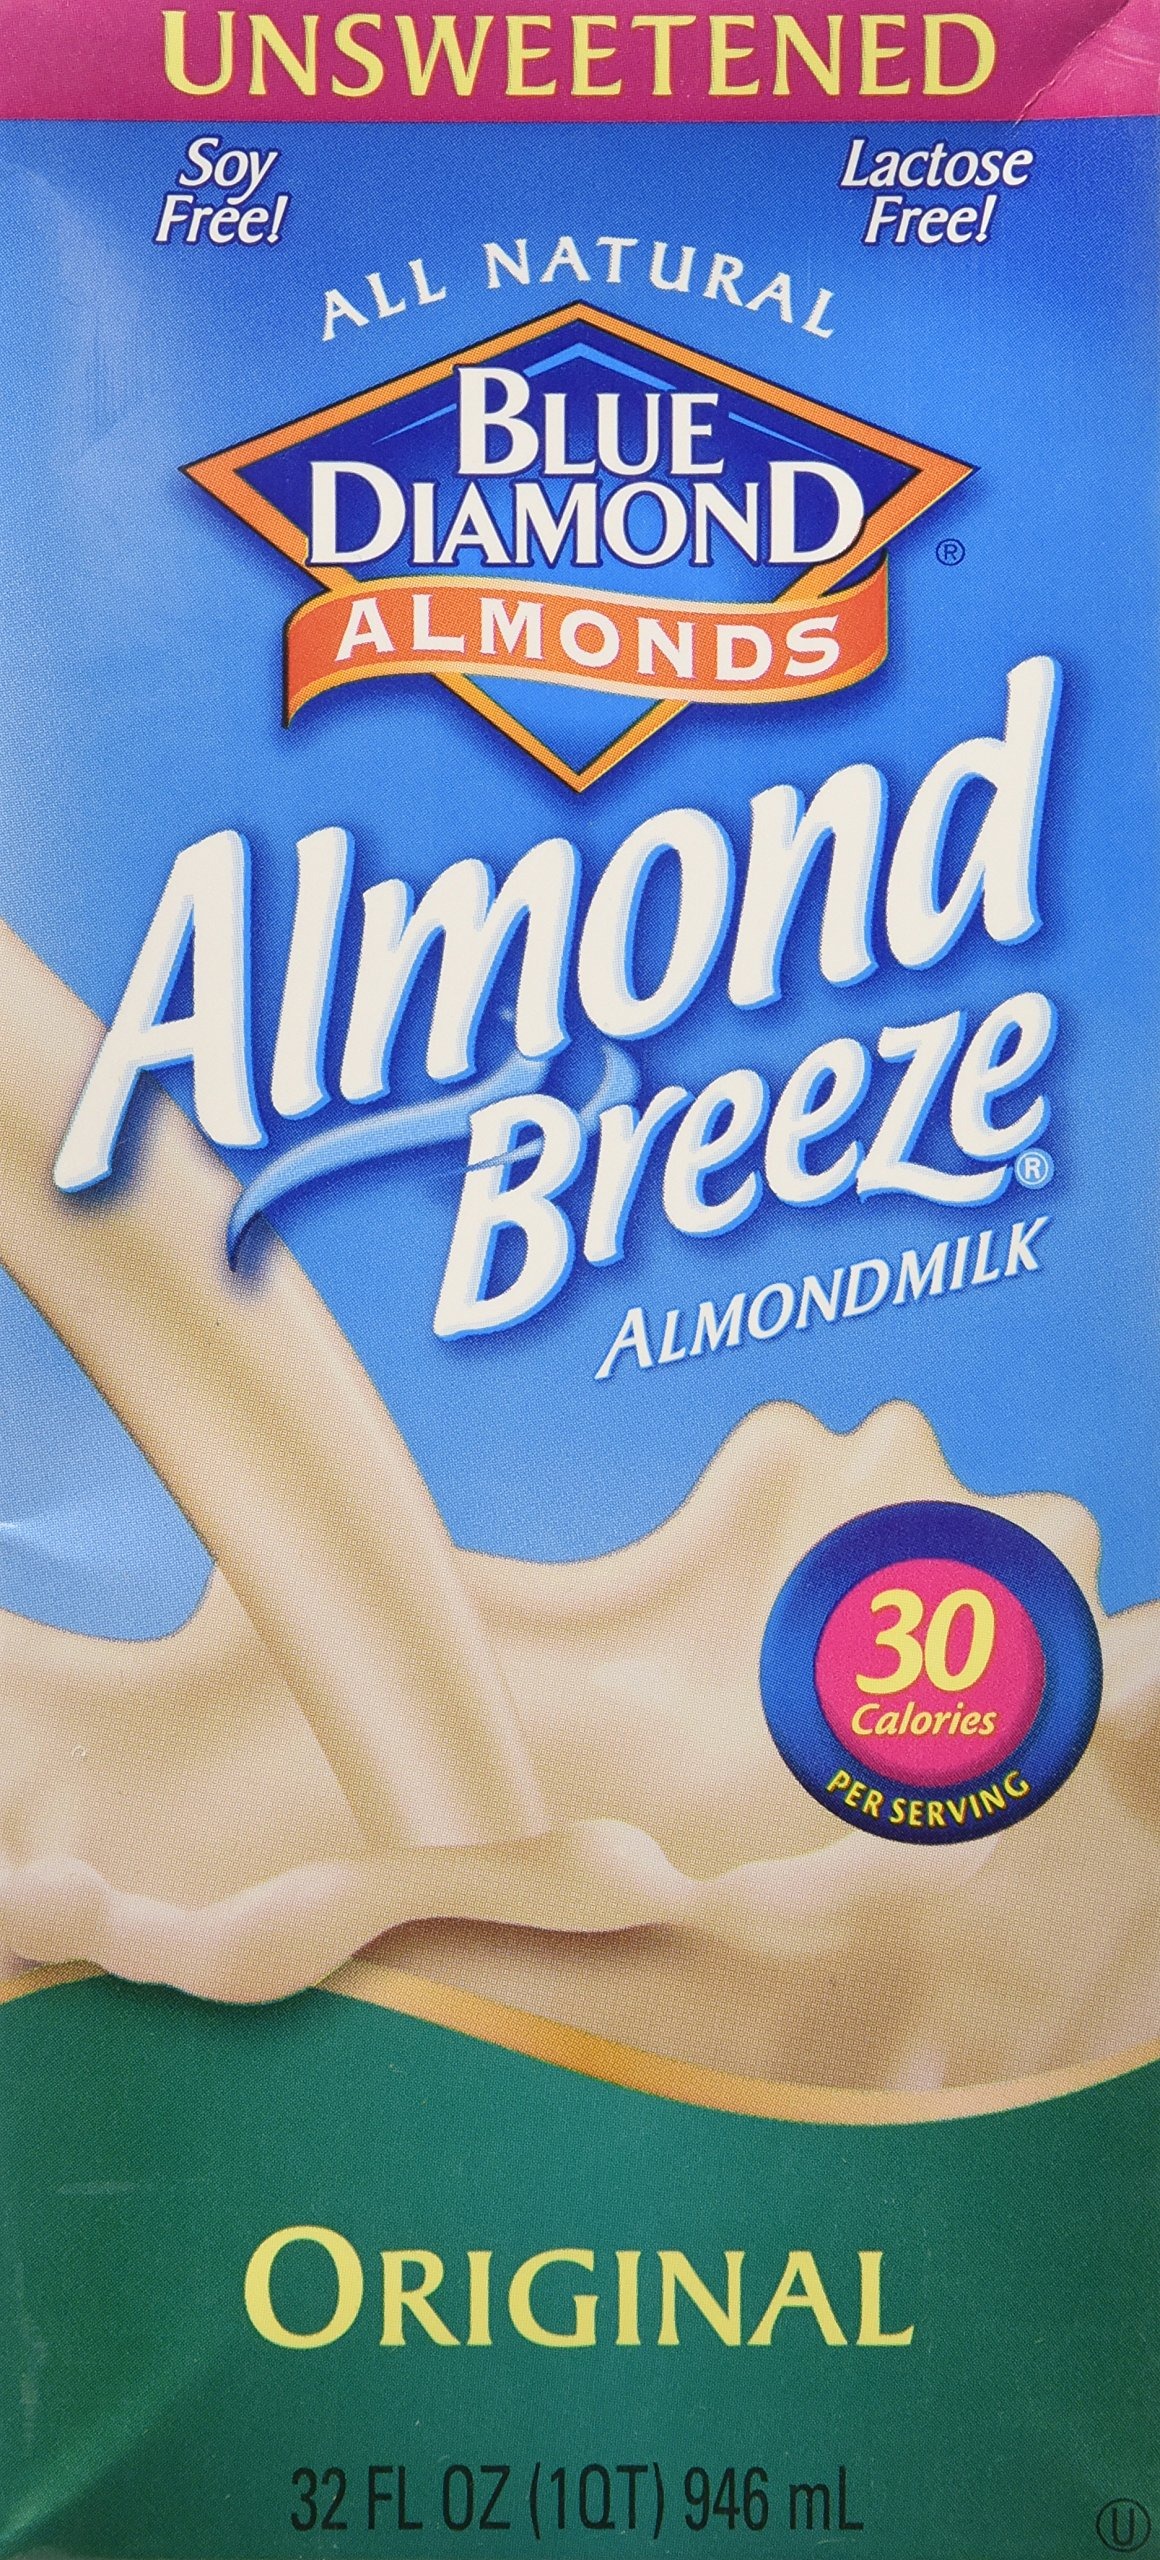
Item Name: Blue Diamond Almond Breeze Unsweetened Almond Milk - 32 fl oz (6 pack)
Bullet Point 1: Lactose free
Bullet Point 2: Calcium enriched
Value: 192.0
Unit: Fl Oz

Price: 2.79